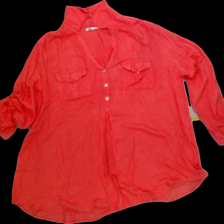
View: front
Type: Blouse
Category: Ladies
Brand: Not Applicable
Colors: Pink
Material: 100%rayon
Pattern: Plain
Cut: Collar, Loose
Size: S
Season: All
Trend: No trend
Stains: No
Price range: <50
Recommended usage: Export